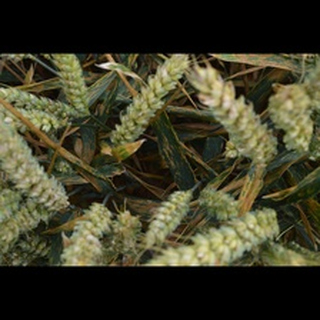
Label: wheat_septoria